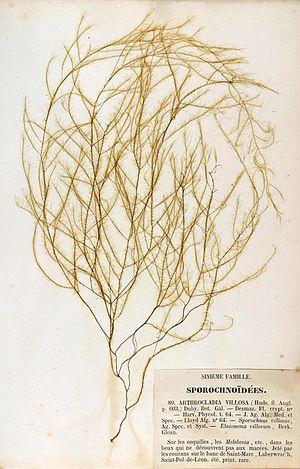
Les Arthrocladiaceae sont une famille d’algues brunes de l’ordre des Desmarestiales.